Illinois State University

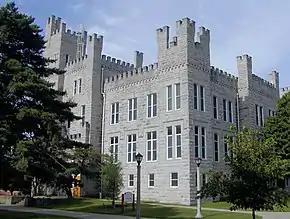
John W. Cook Hall

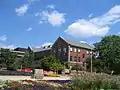
Felmley Hall of Science

Initially designed by William Saunders, the Illinois State University campus quadrangle (commonly known as The Quad), is a popular outdoor venue for students and the local community. Lined with benches and shady trees, the site is a popular spot for students to relax, study, and play informal games of sports. Outdoor events such as the annual RSO showcase, Festival ISU and Concerts on the Quad are popular in the campus community. John W. Cook Hall, or Cook Hall, is a building built in 1898 that resembles a castle on the Quad of Illinois State University in Normal, Illinois. Cook Hall, named for the university's fourth president, has been listed on the National Register of Historic Places since the winter of 1986.